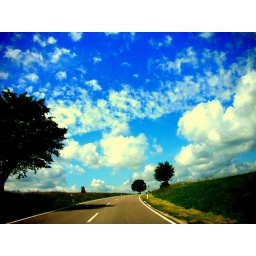
street of my home with a bavarian sky in blue and white